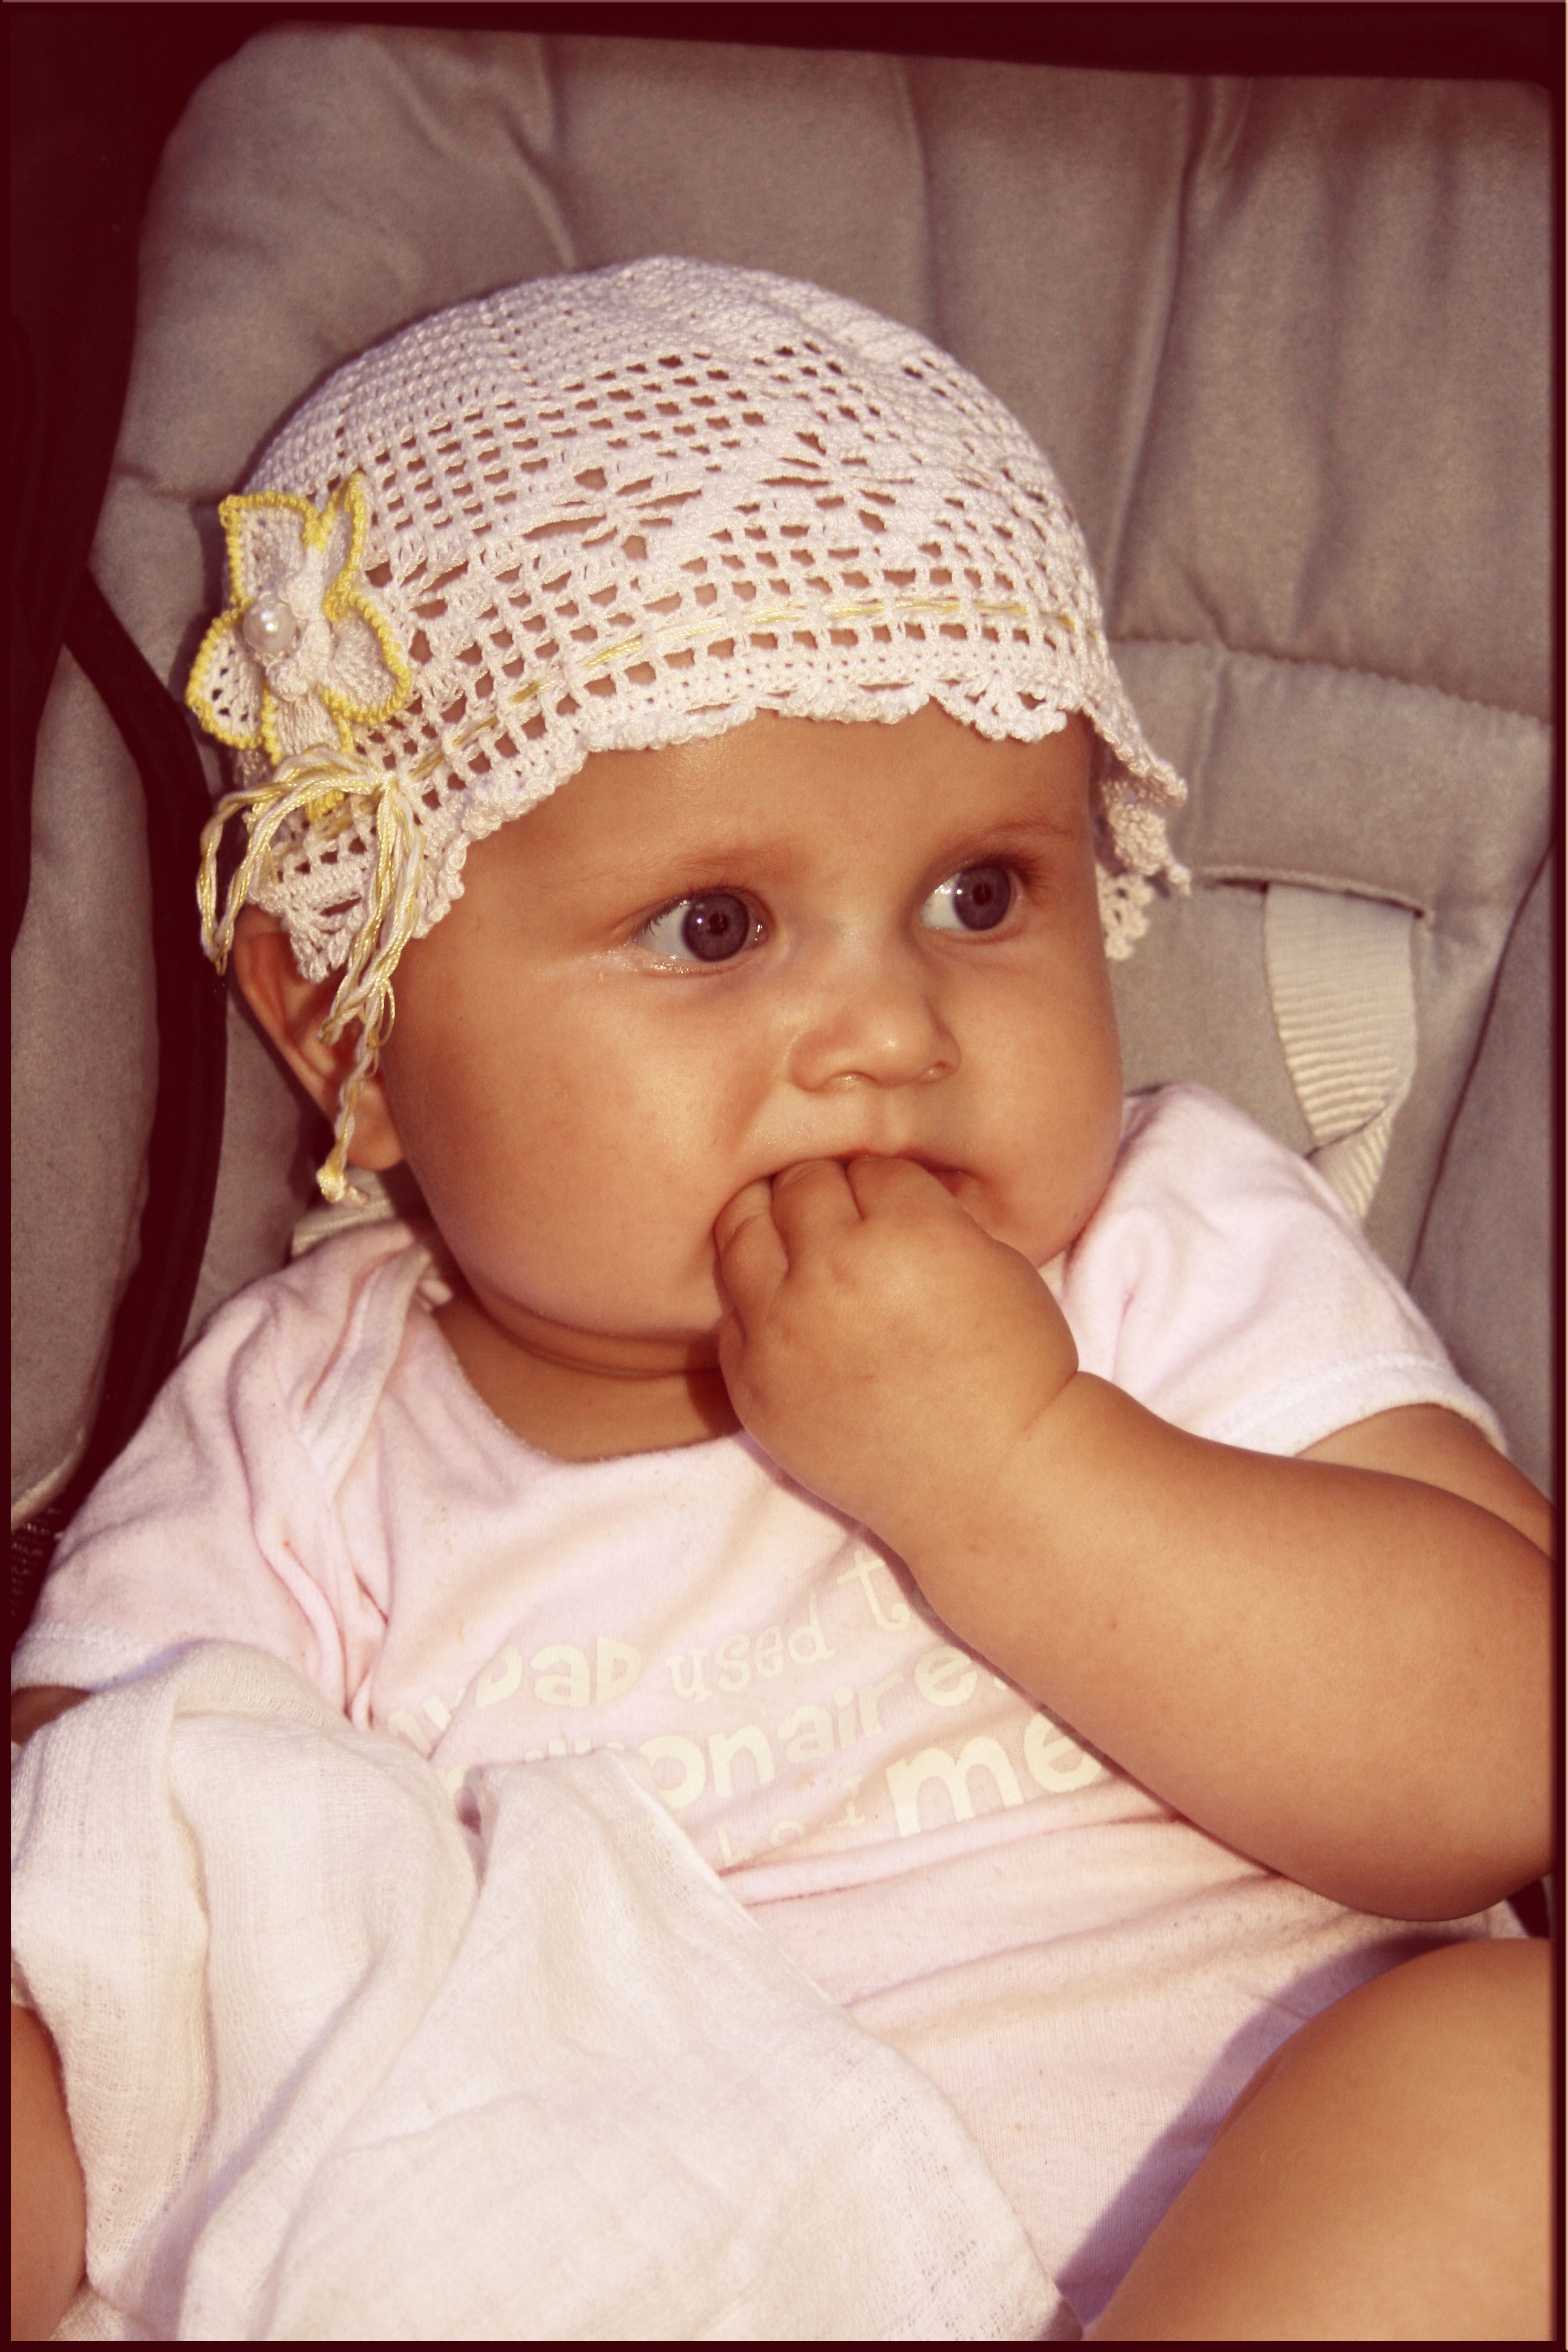
person, child, clothing, infant, toddler, cap, skin